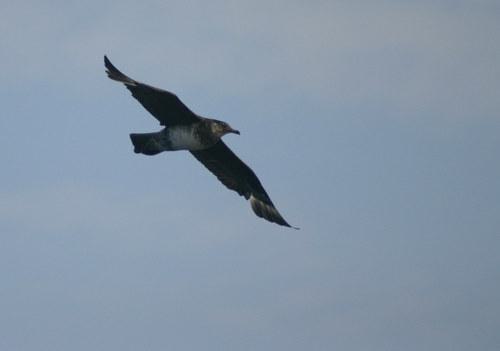
A photo of a pomarine jaeger